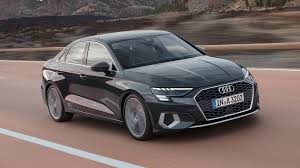
Label: noambulance